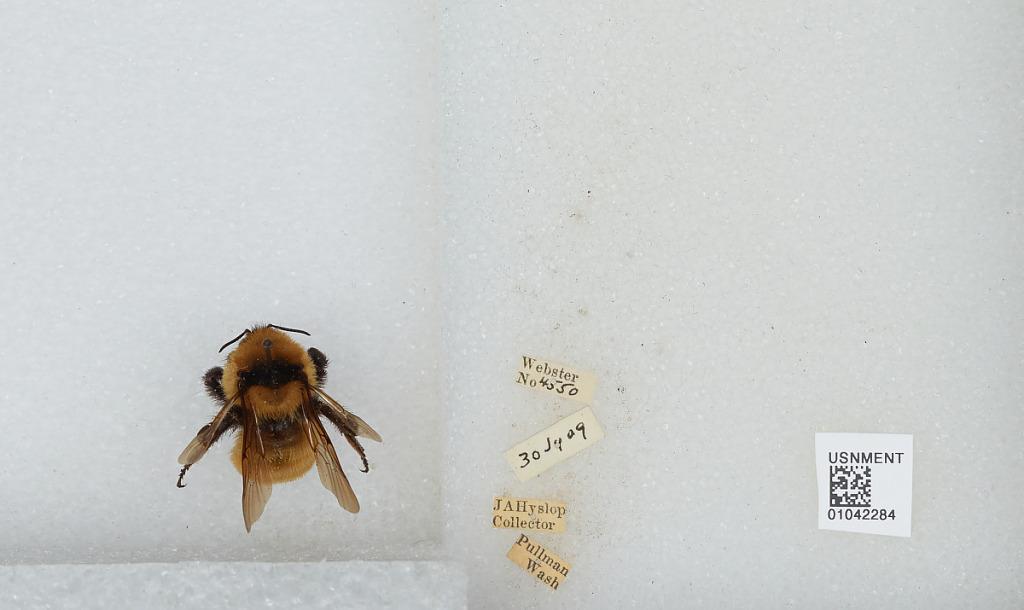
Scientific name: Bombus sp.
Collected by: J. Hyslop
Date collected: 1909-7-30
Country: United States
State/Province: Washington
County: Whitman
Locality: Pullman
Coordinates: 46.73, -117.17